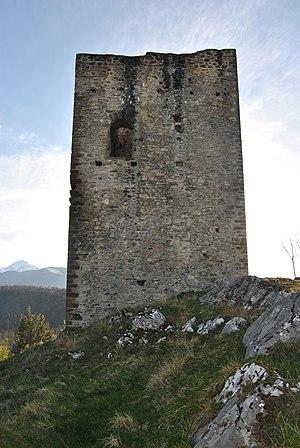
Tour d'Avezac (commune d'Avezac-Prat-Lahitte / 65130).
Cet article présente les châteaux, maisons fortes, mottes castrales, situés dans le département français des Hautes-Pyrénées..
Avezac-Prat-Lahitte est une commune française située dans le sud de la France, en région Occitanie, dans le département des Hautes-Pyrénées et plus précisément dans les baronnies des Pyrénées. Ses habitants sont appelés les Avezacais.